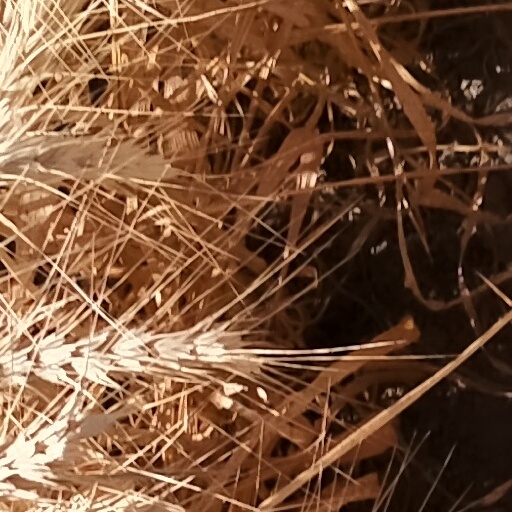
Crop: wheat